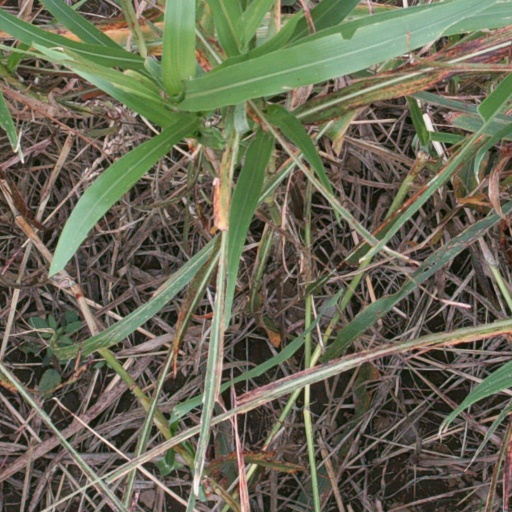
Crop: sorghum